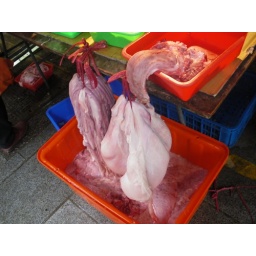
That is a pig stomach hanging under the table &amp;amp; a tongue on top